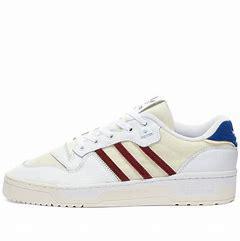
Brand: adidas
Model: Rivalry Skate